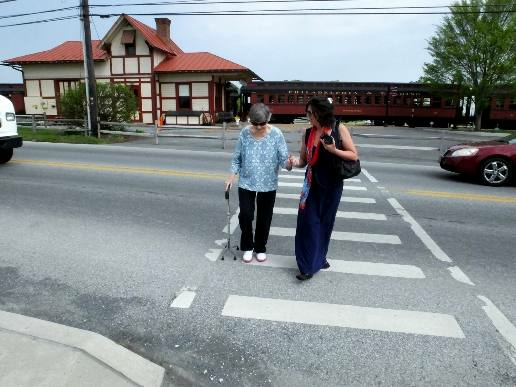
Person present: Yes